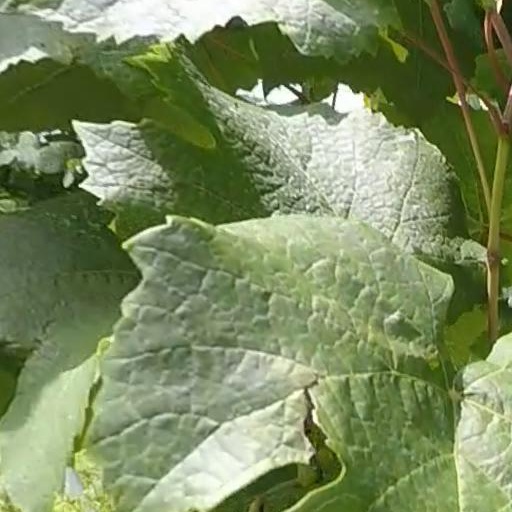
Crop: grape